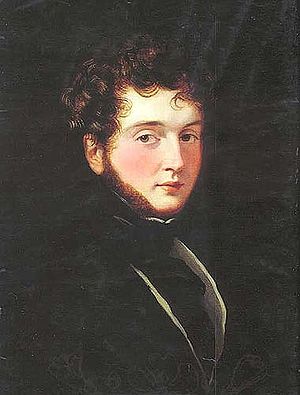
Alfred d'Orsay
Alfred Grimod d'Orsay, også kendte som comte d'Orsay var en fransk amatørkunstner, dandy, og modefænomen i begyndelsen til midten af 1800-tallet.